Pittsburg–Chartierville Border Crossing

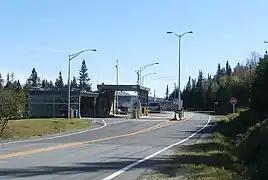
Canadian customs at Pittsburg–Chartierville crossing.

The Pittsburg–Chartierville Border Crossing is the only crossing on the Canada–United States border in the state of New Hampshire, which is the only state in the United States with only one international border crossing. It serves about 10,000 vehicles a year. Pittsburg is notable for being the largest township (in terms of land area) in the continental United States. Although there was a U.S. border station at Connecticut Lakes as far back as the 1930s, the facility consisted of a small one-room structure, and later a mobile home. The U.S. did not have a permanent inspection facility at the border until 1960, and the northernmost stretch of U.S. Route 3 remained unpaved until about 1970. In 2012, the U.S. built a new border inspection facility. The Fourth Connecticut Lake Trail starts near the parking lot of the border station.